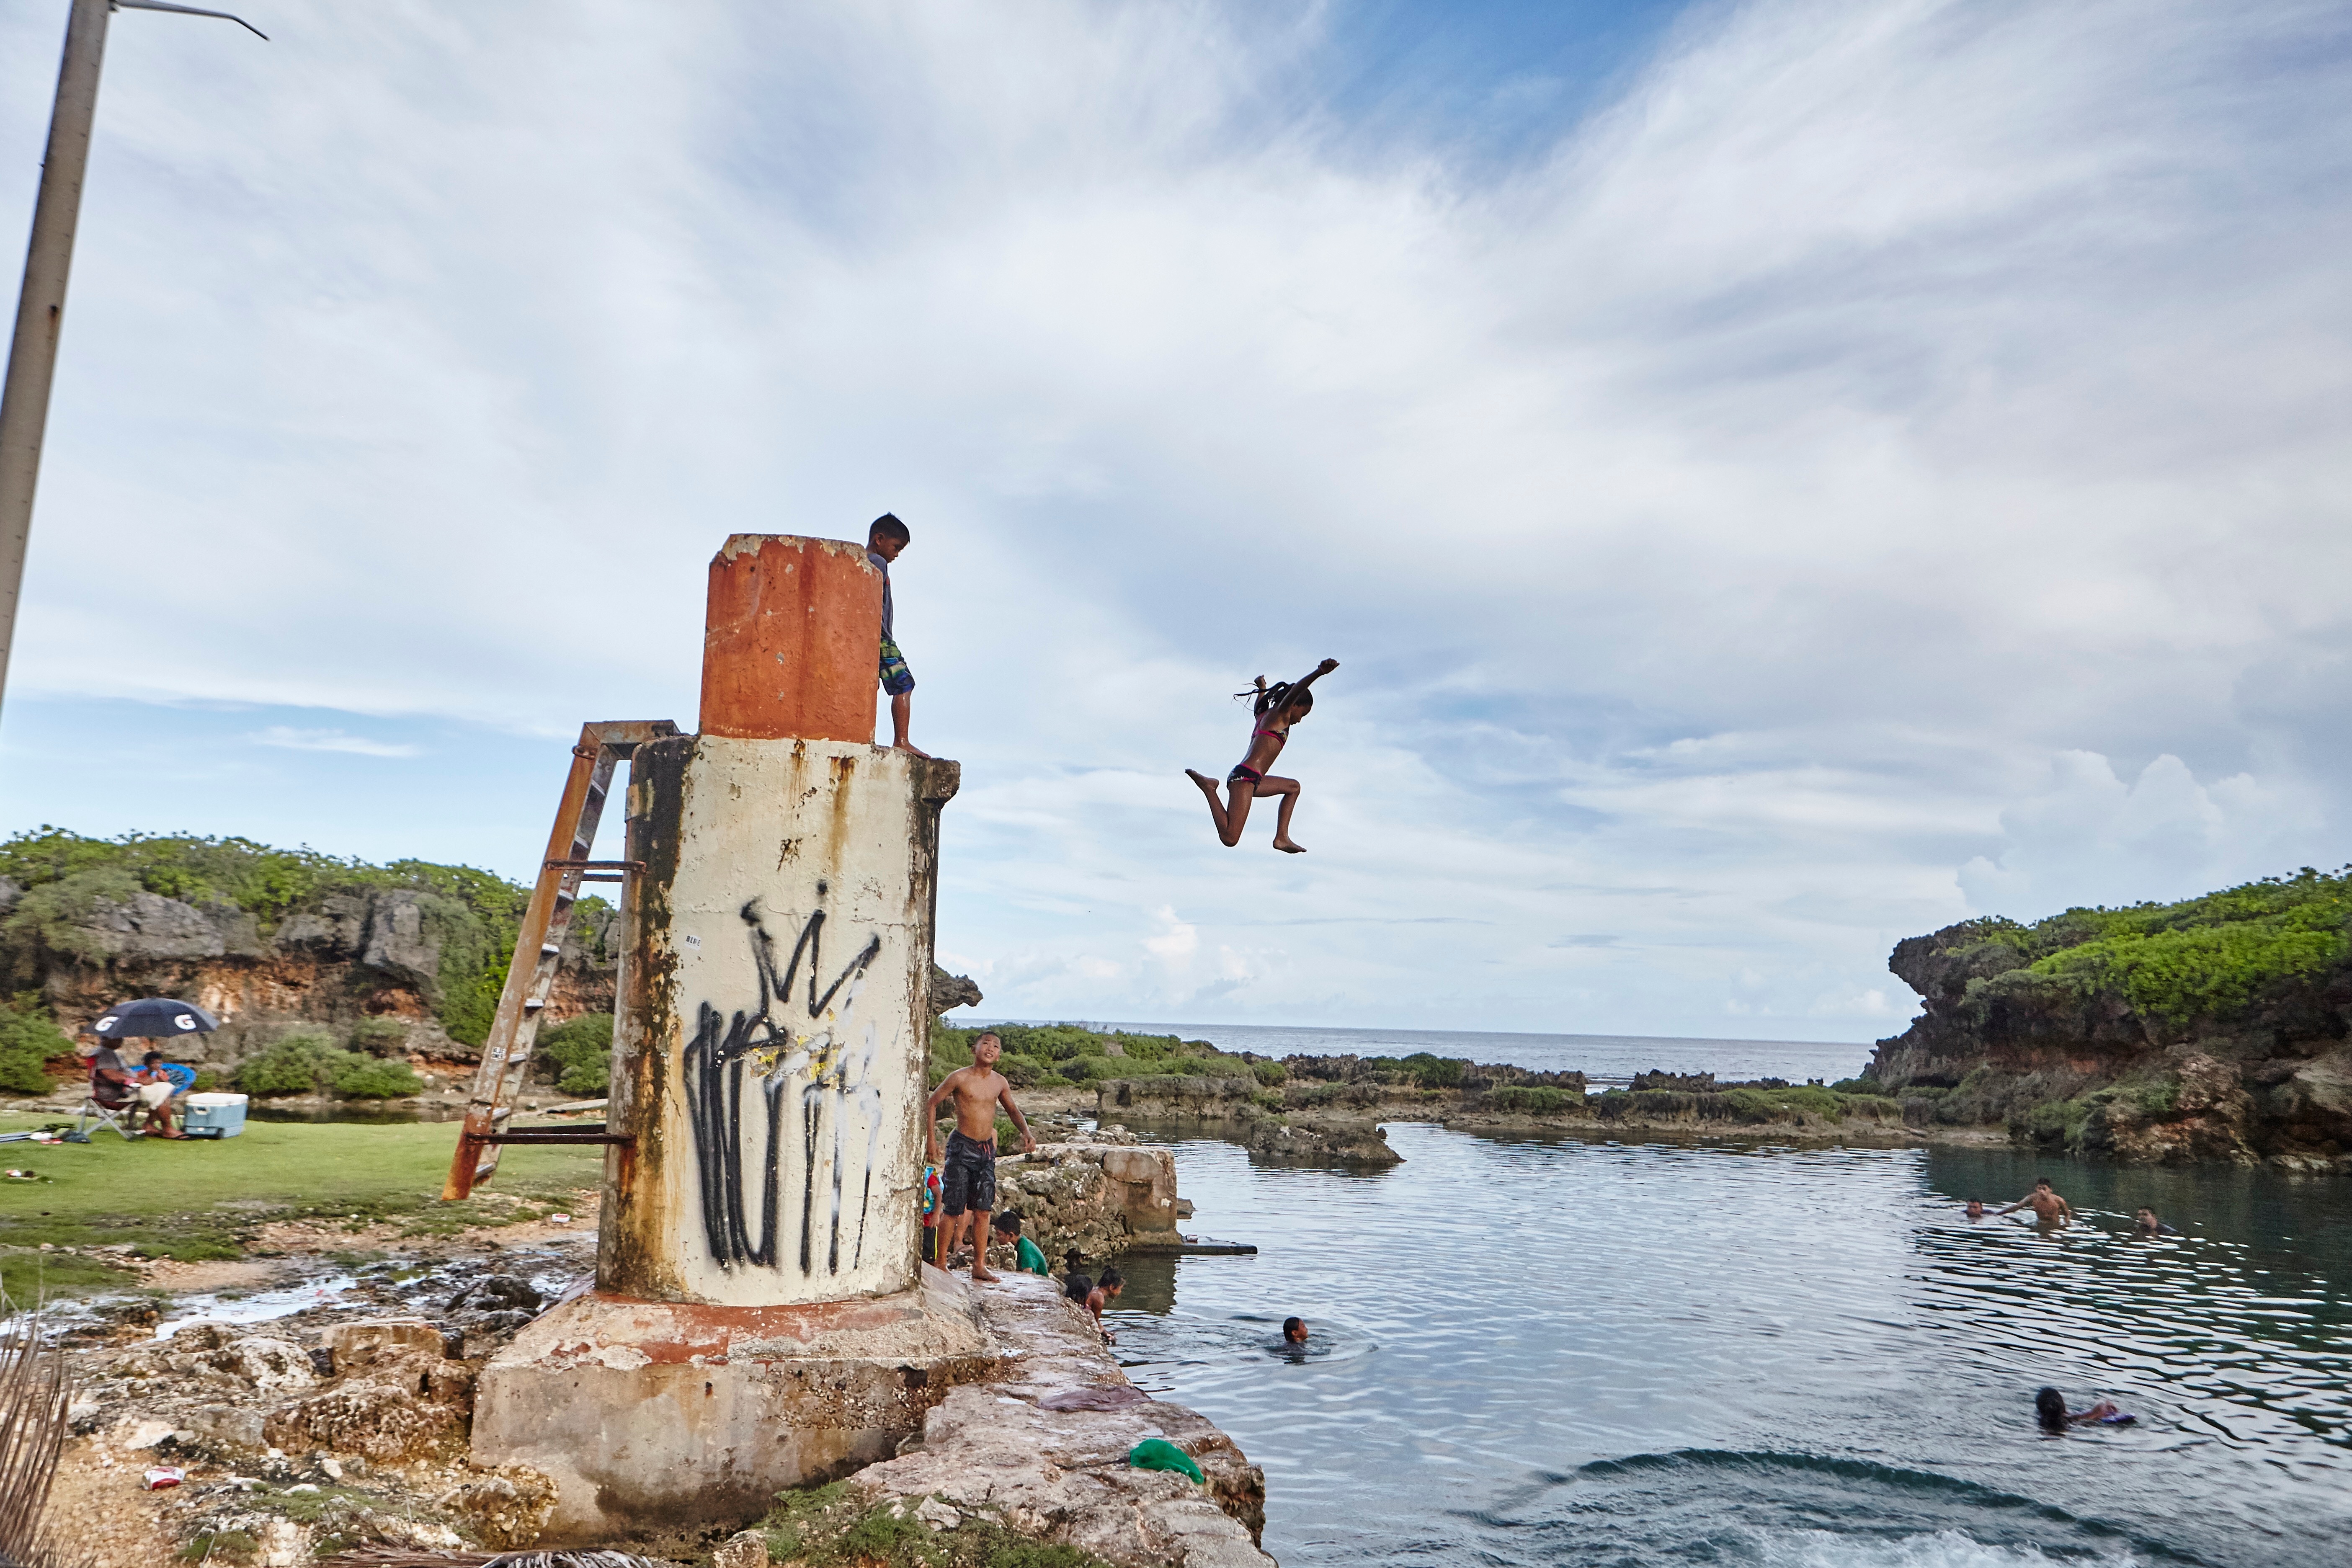
beach, sea, coast, water, vacation, travel, bay, tourism